Yamagata Bantō

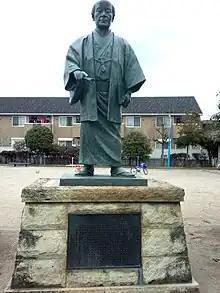
statue of Yamagata Bantō

was a well-known resident of Osaka who was both a scholar and a merchant. He was the able head clerk of the money exchange merchant Masuya. He studied Confucianism from Nakai Chikuzan and his brother Nakai Riken, and astronomy from Asada Goryu at the Kaitokudō School during its golden age. Despite his poor eyesight, he devoted 18 years to writing the book titled "Yumenoshiro" or "Instead of Dreams" which had as many as 12 volumes. In this book he supported the heliocentric theory, criticized the age of gods and advocated atheism. He played a pioneering role of bringing about modern thought in Japan and helped move it forward from its age old feudal system.